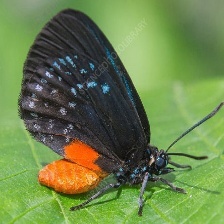
Species: ATALA
Butterfly family (ImageNet category): lycaenid_butterfly